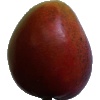
Label: red_mango